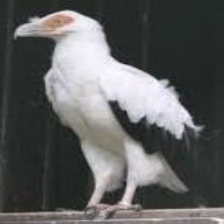
Species: PALM NUT VULTURE
Scientific name: GYPOHIERAX ANGOLENSIS
ImageNet parent category: vulture